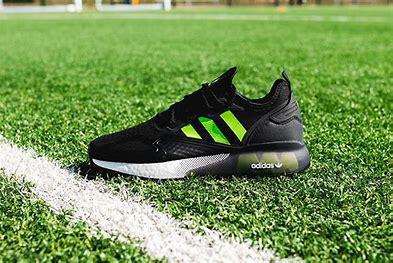
Brand: Adidas
Model: ZX 2K Boost